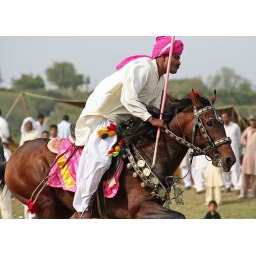
This was taken at a bull and horse race Mela (festival) in Teekrian, Azad Kashmir.